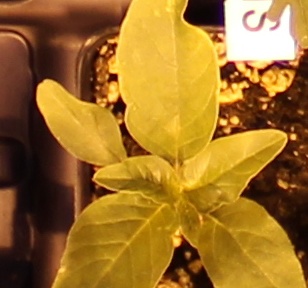
Label: Waterhemp